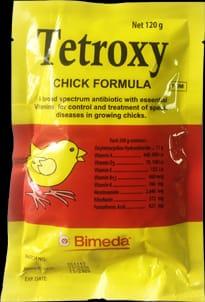
Kifungashio ambacho kimetengenezwa kwa plastiki na kufungwa vizuri, ili dawa ya kuku iliyopo ndani yake isiweze kuingiza hewa na kuharibika kabla ya muda wa matumizi yake kuisha.